Tibetan Refugee Self Help Centre

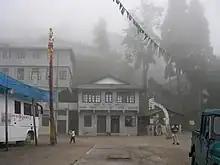
Tibetan Refugee Self Help Centre

Tibetan Refugee Self Help Centre in Darjeeling, India, is a rehabilitation centre for Tibetan refugees in the Darjeeling Himalayan hill region. It was established on 2 October 1959, following the Dalai Lama's escape from Tibet. The production of Tibetan handicrafts is the centre's main activity.